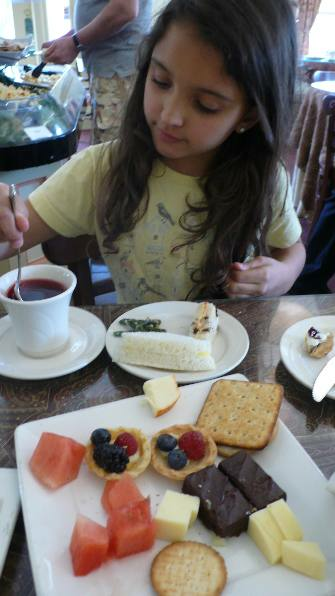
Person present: No